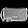
Label: Bag